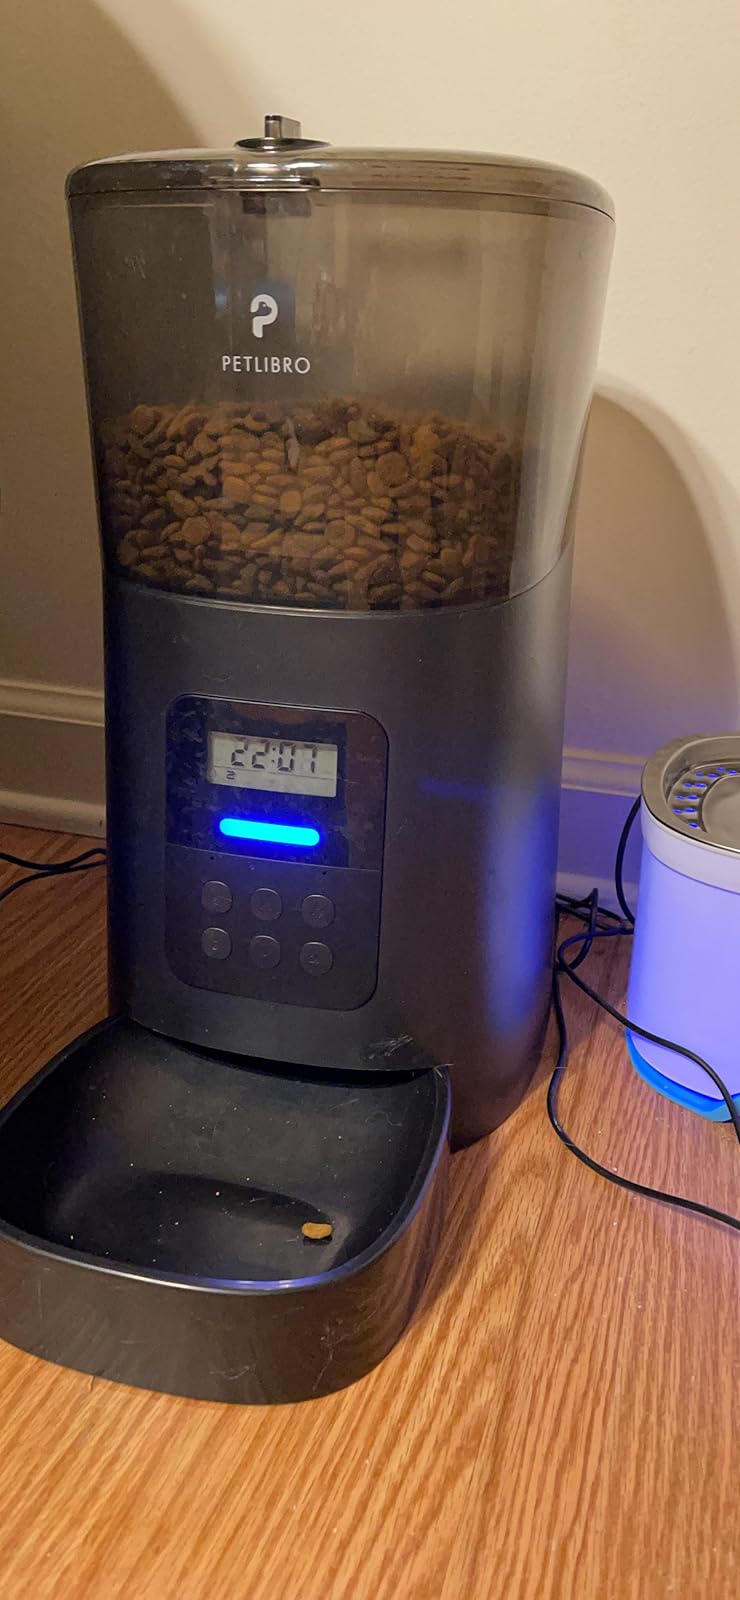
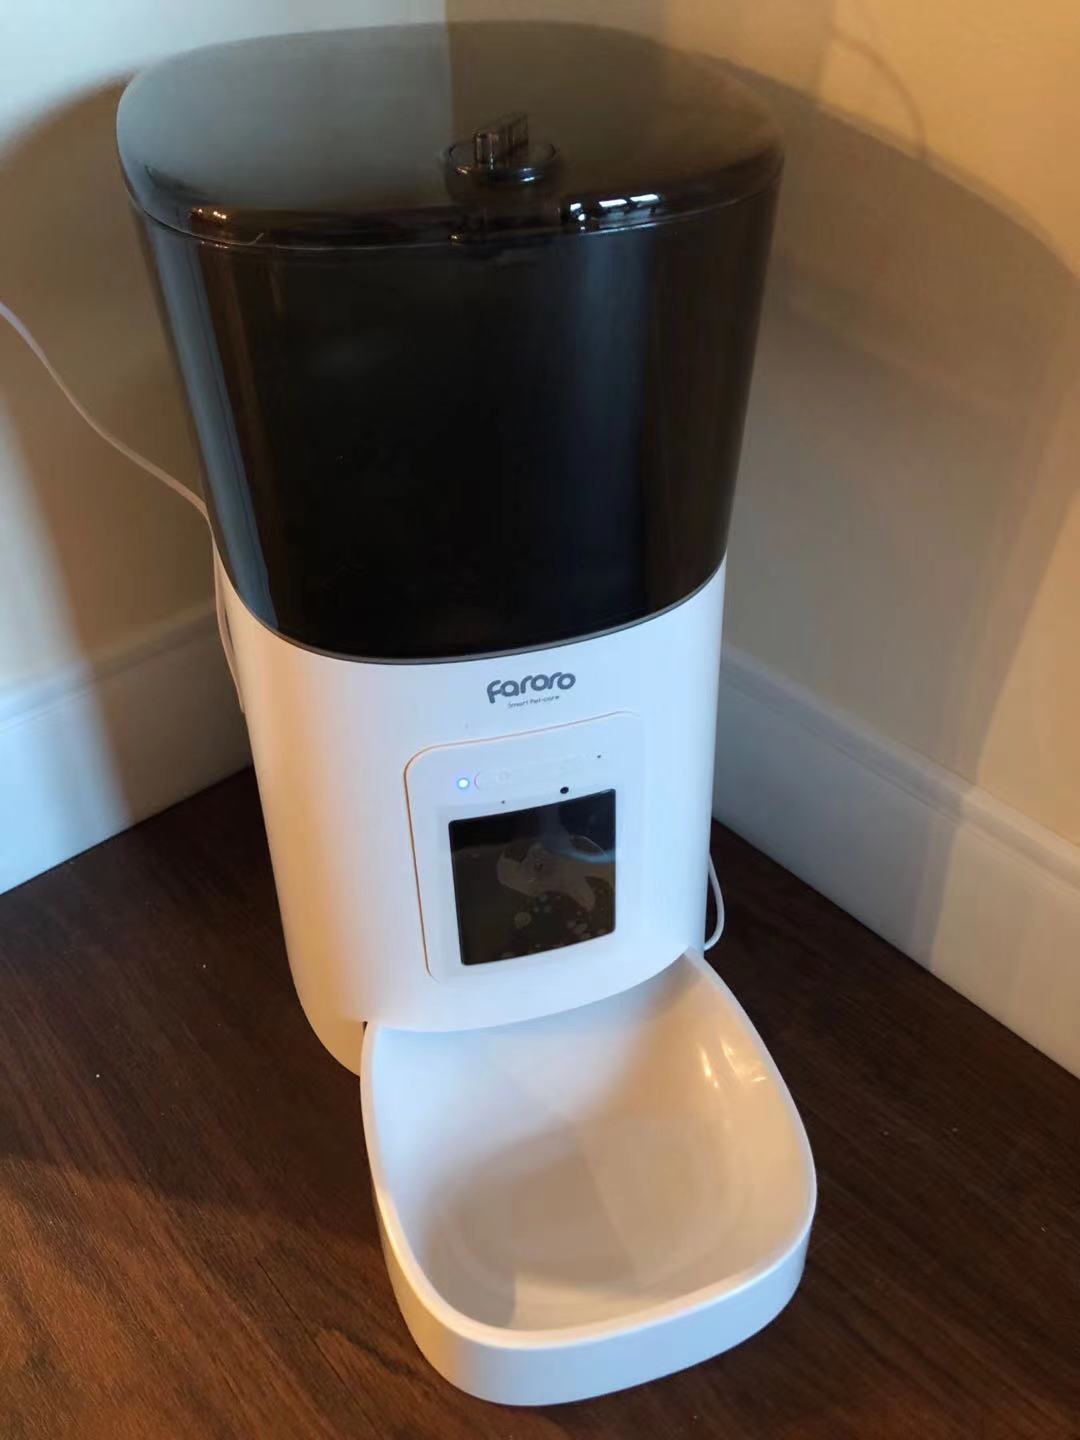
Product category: items_feeder
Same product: no